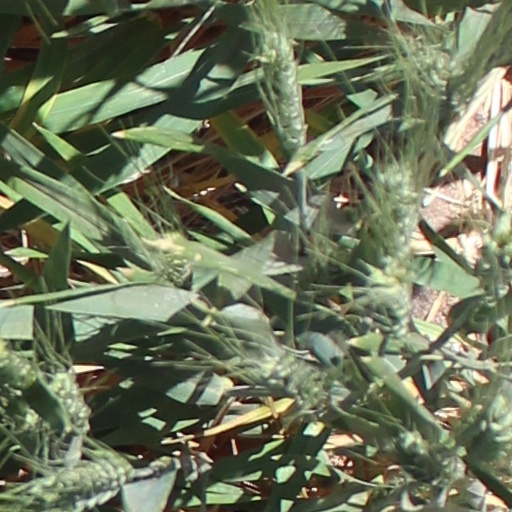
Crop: wheat